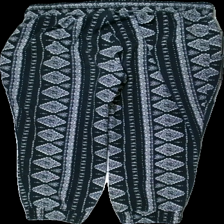
View: back
Type: Trousers
Category: Ladies
Brand: Miss Milla
Colors: White, Black
Material: 100% polyester
Pattern: Other
Cut: Tight
Size: M
Season: All
Damage: dragna trådar
Damage location: middle right
Damage 2: luddiga
Damage 2 location: top center
Damage 3: luddiga
Damage 3 location: middle center
Price range: <50
Recommended usage: Export
Description: mjukis byxor med olika mönster